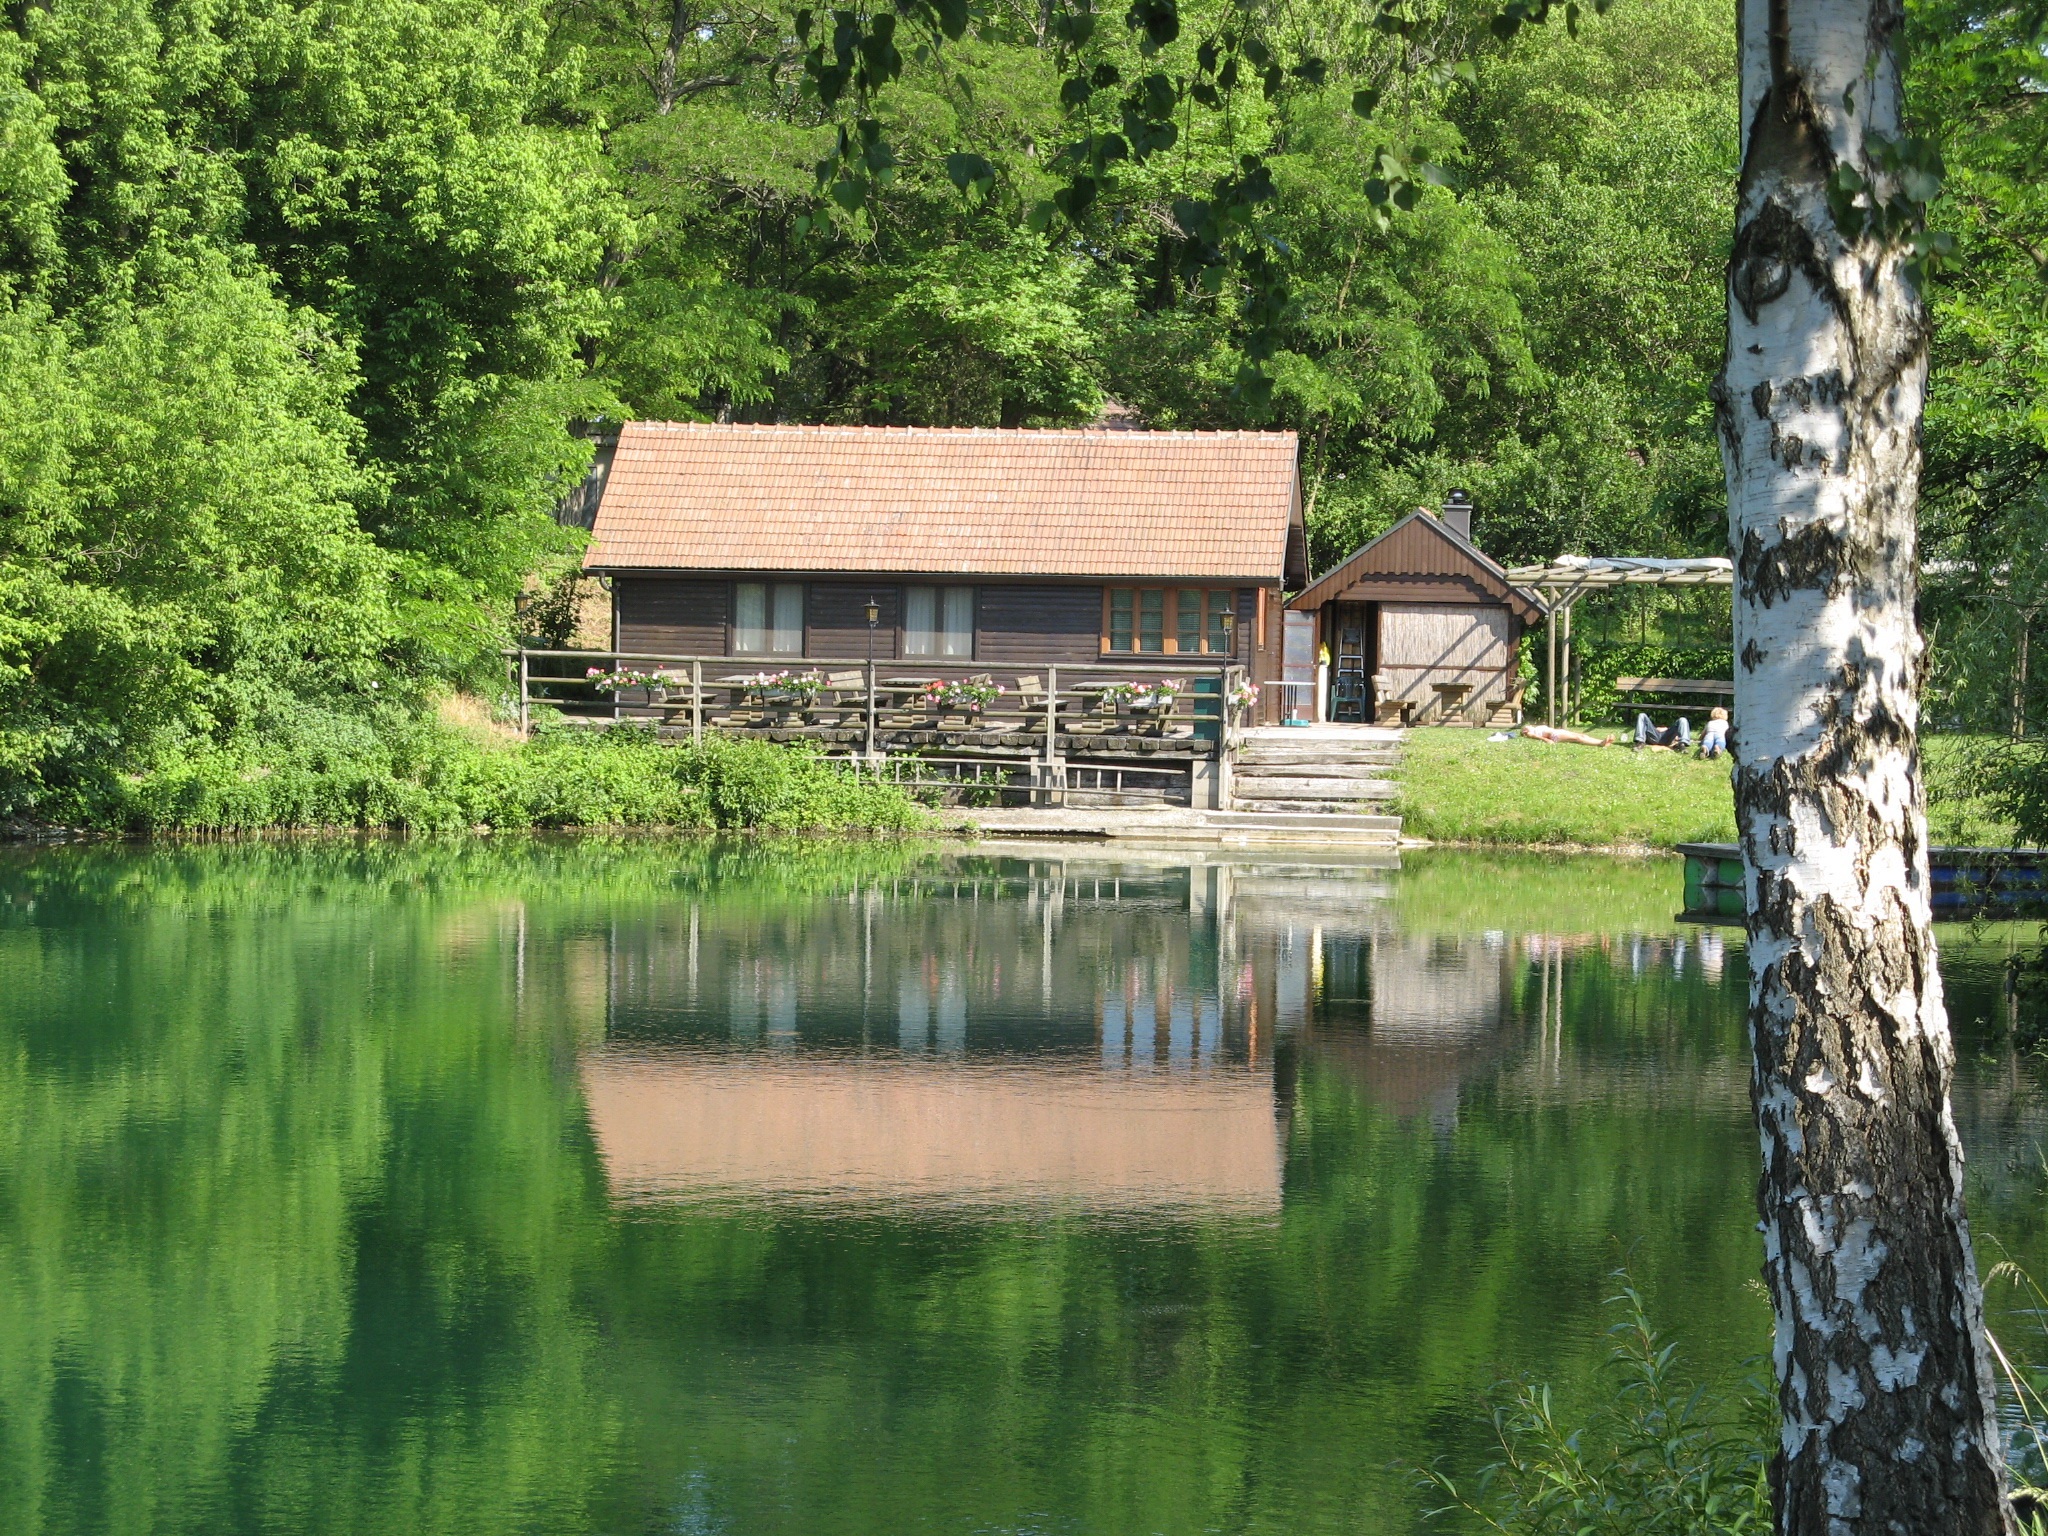
tree, nature, house, lake, pond, reflection, garden, estate, rural area, fish pond, woody plant, fishing house